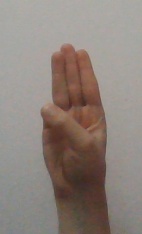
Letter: thaa